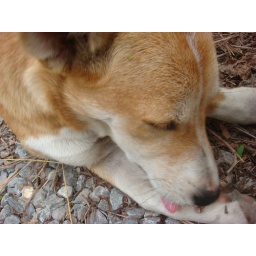
dog near home